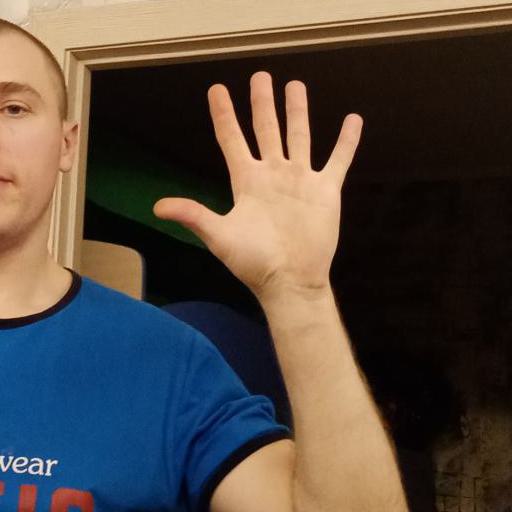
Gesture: palm